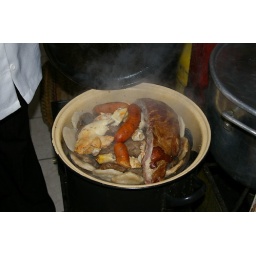
Combo stew in Puerto Montt fish market